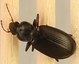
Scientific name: Calathus advena
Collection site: Rocky Mountains NEON (RMNP), plot RMNP_012